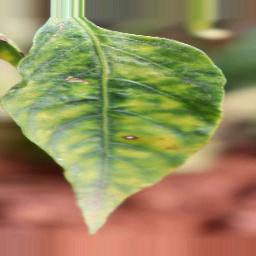
Label: nutritional